FC Südtirol

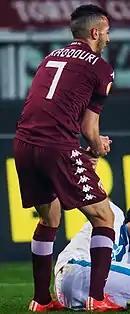
Omar El Kaddouri

The following list includes players who played or have played more than 10 matches in either Serie A or Serie B.